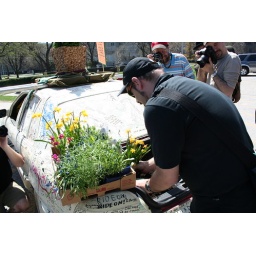
Jon Alexander plants first flower in the trunk of his former automobile. Photo by, Yvonne Bambrick